St. John's Conservatory Theater

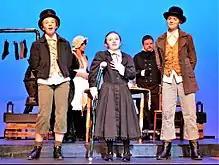
Mr Scrooge - George Hall Auditorium

Kreepy Hollow starred Macy Murdock as Alia Hobb, Ava Rutherford as Ravinia Hobb, Caroline Silver as Etta Hobb, Grace Brunet as Tabitha Hobb, Richard O’Donnell as the narrator Diedrich Knickerbocker, Angela Conzone Dwyer as Ichaboda Krane, Christopher Dwyer as Bartholomeus Van tassel, Shelly Murdock as Electra Van Brunt, Tessa Harper as Eurella The Blue Witch, Eric Robinson as Thaddeus Frye, Christopher Rodriguez as Abner Frye, Maddison Cameron as Amias Moore, Gabriella Ott as Charity Smyth, Logan Carr as Chastity Smyth, Mia LaBelle as Comfort Cooke, Madison Miller as Constance Cooke, Delia Payne as Felicity Caldwell, Calea LeBel as Mercy Caldwell, Angela Schembry as Oheo Seneca, Hailey Weber as Parthenia Jones, Gerard Powers as Emory Jones, Samantha Holt as Prudence Miller, Stephen Chambers as Isham Miller, and Ryan Woodard as Nochal Head, the town crier.